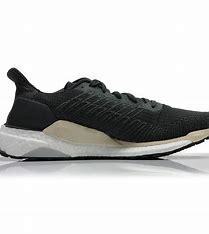
Brand: Adidas
Model: Solarboost 19